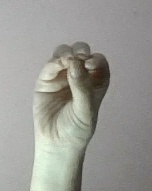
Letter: ha